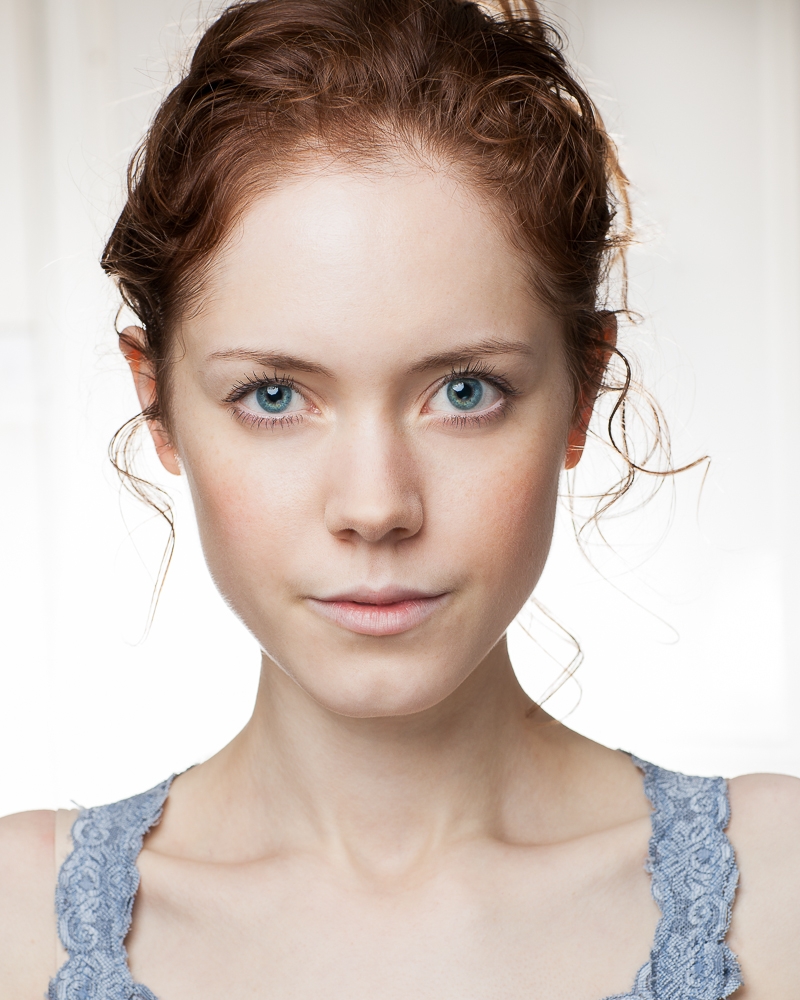
Gender: women